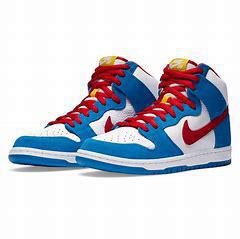
Brand: Nike
Model: SB Dunk